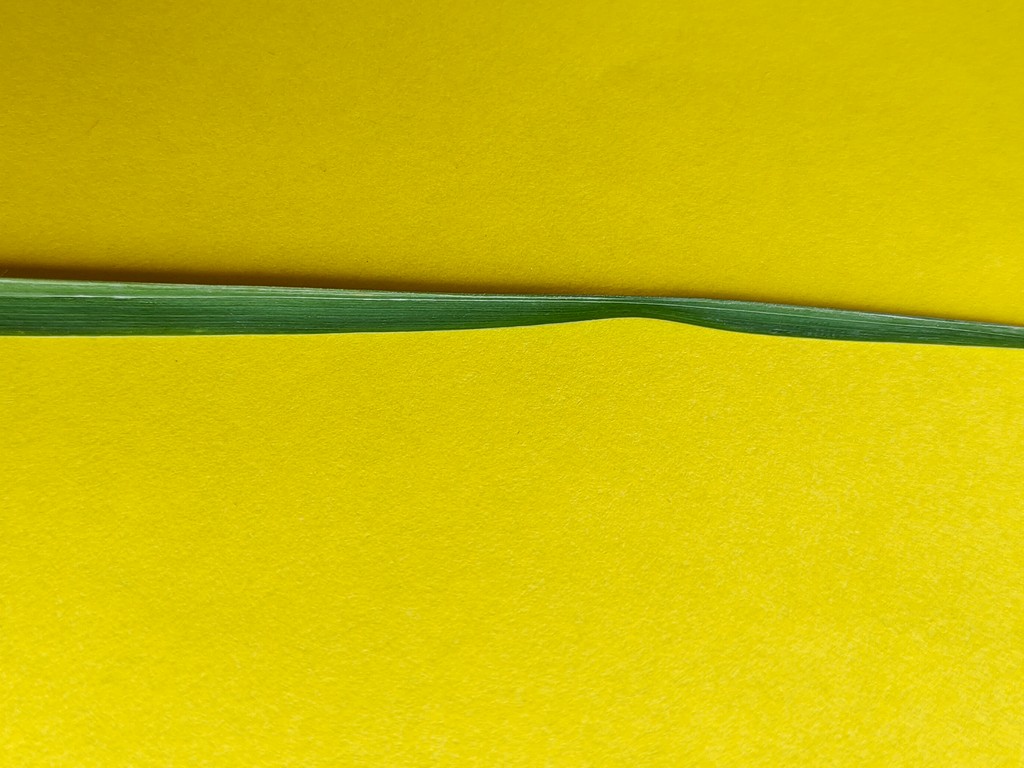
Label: Healthy